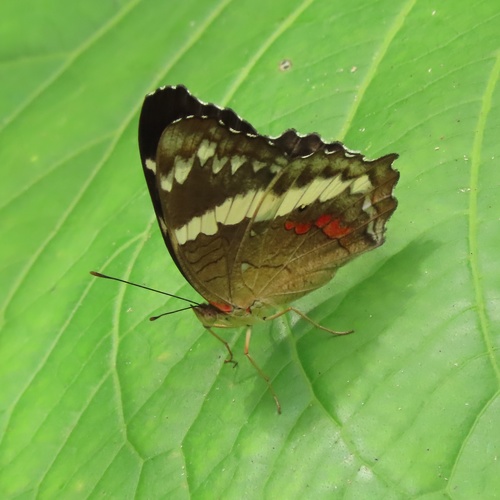
Scientific name: Anartia fatima
Common name: Banded peacock
Family: Nymphalidae
Order: Lepidoptera
Pollinator type: Primary pollinator
Habitat: Open areas and gardens
Geographic range: South America
Conservation status: Least Concern